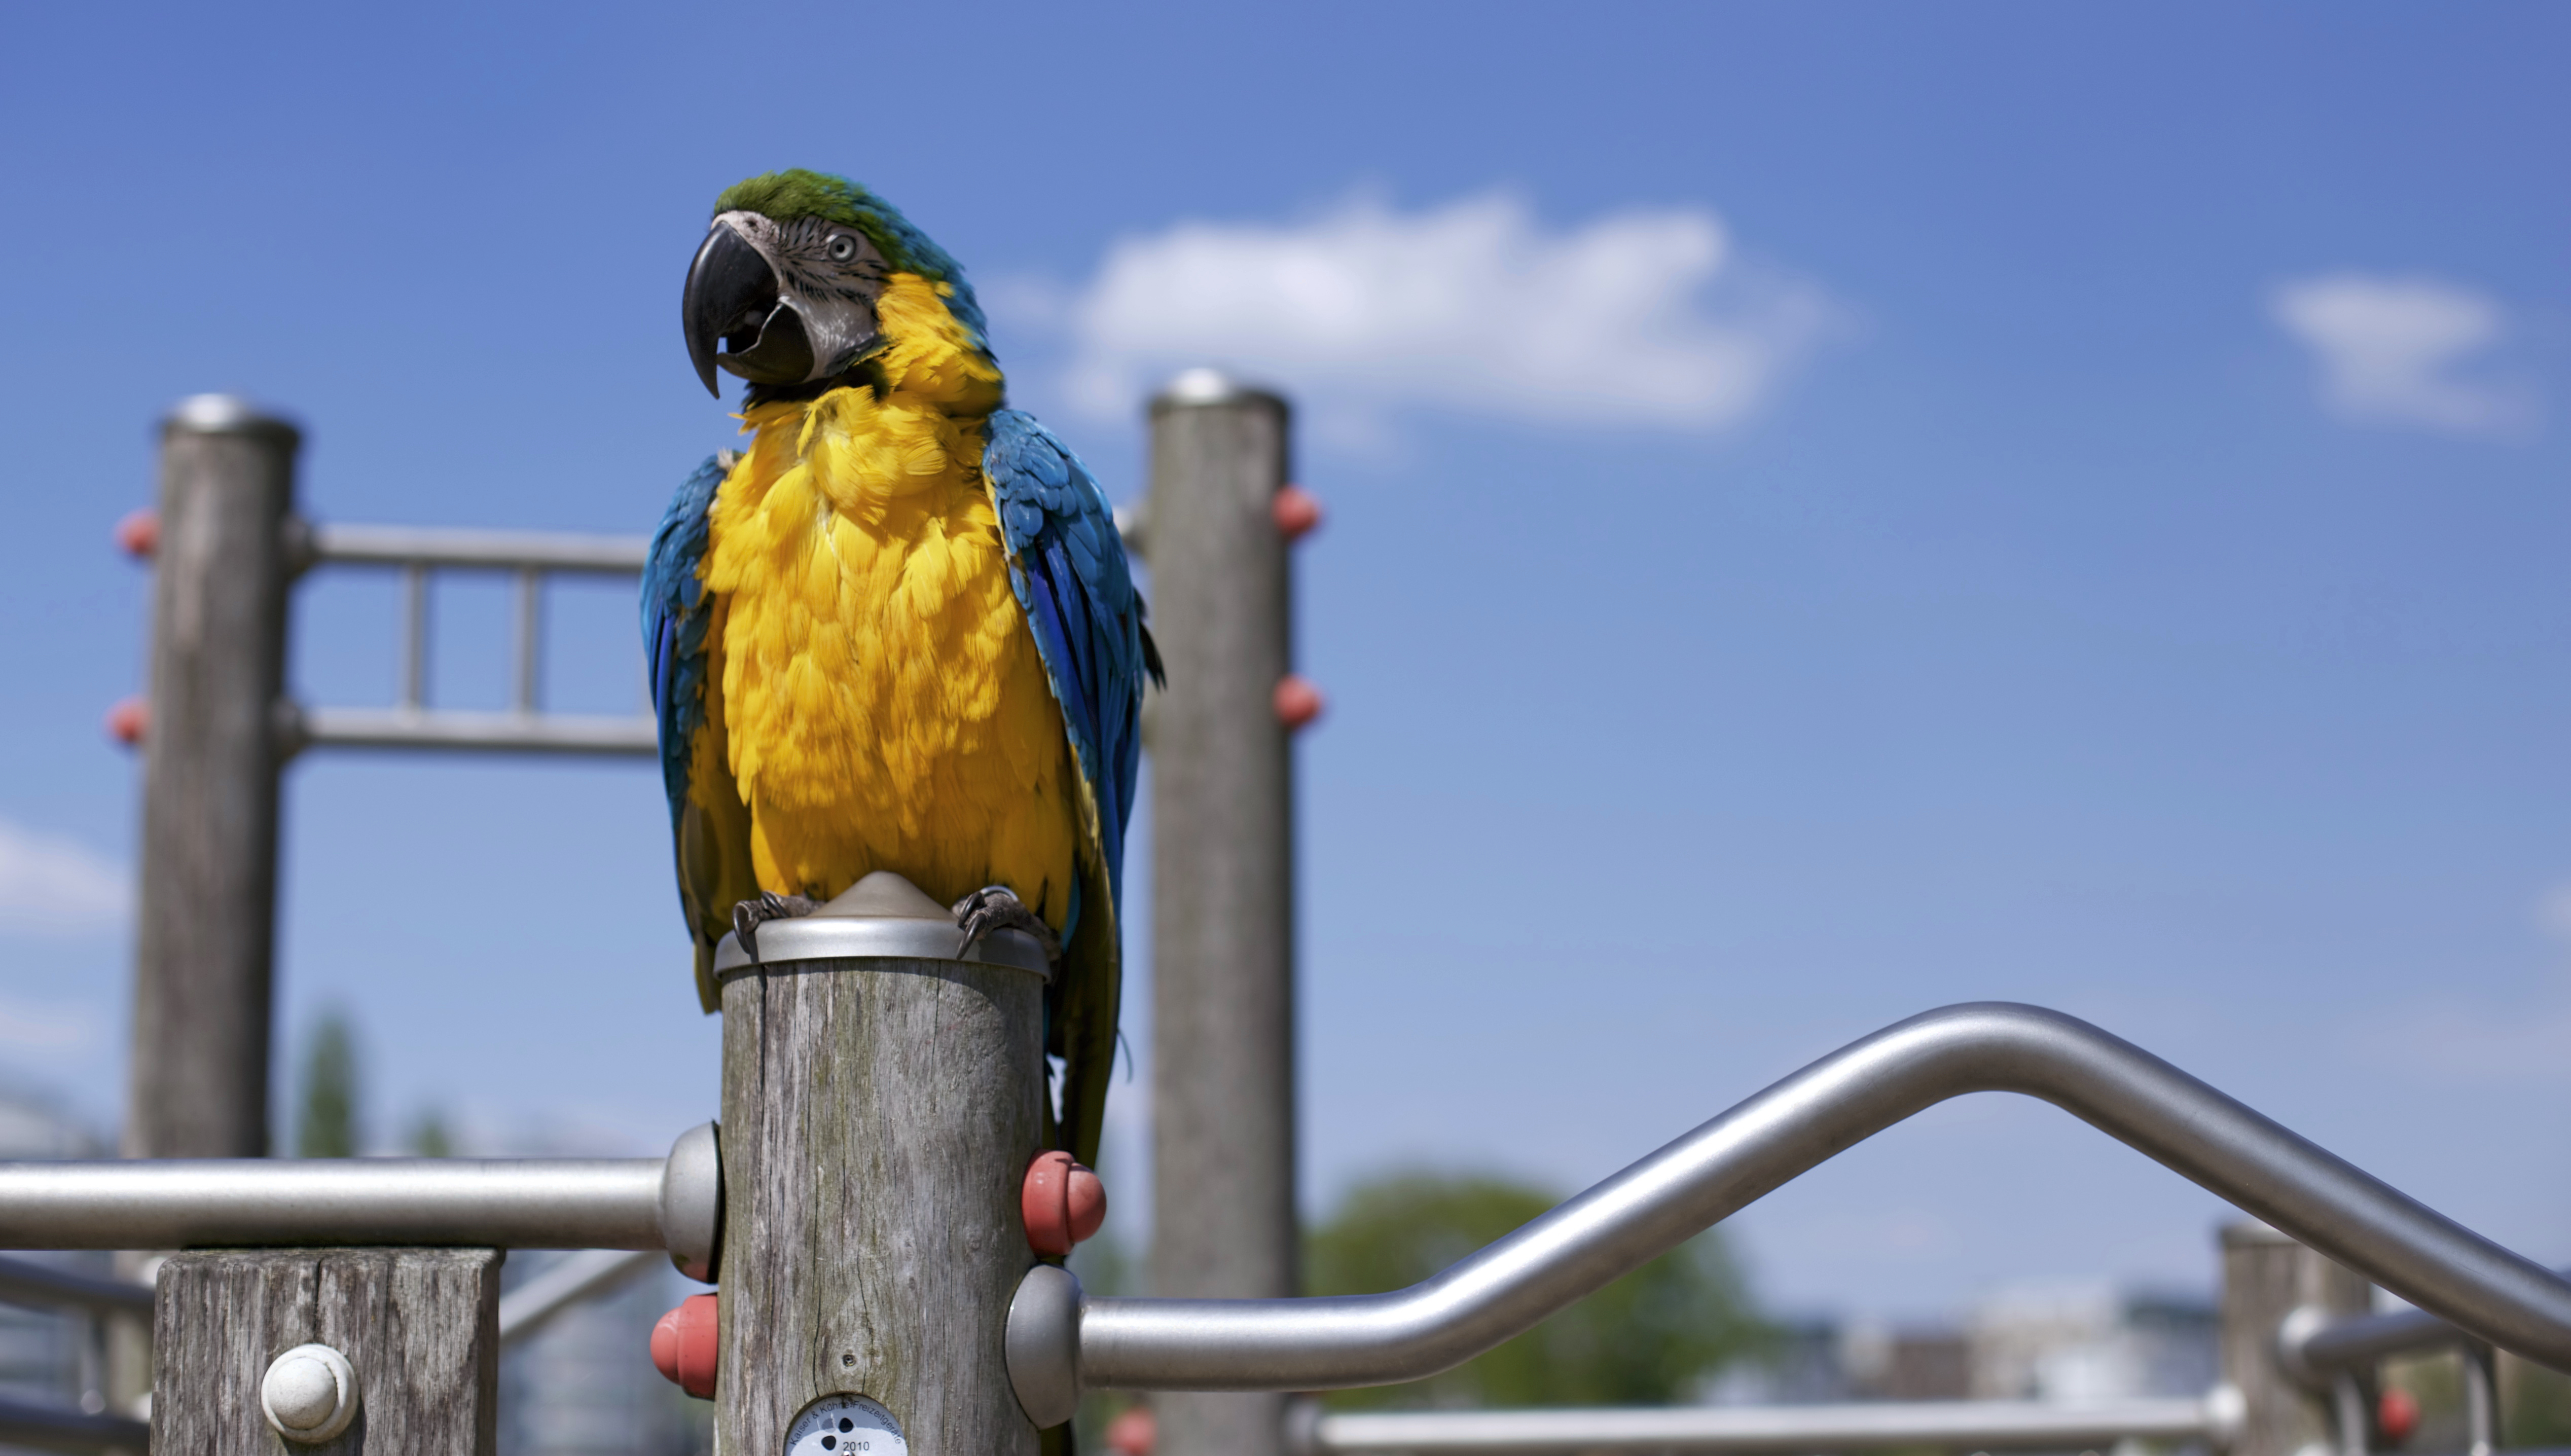
bird, animal, colourful, colorful, macaw, vertebrate, parrot, perched